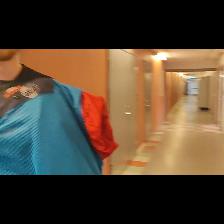
Label: Human